SUIT (sight)

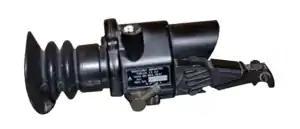
L2A2 SUIT sight with its selection lever in its 500 meters (forward) setting

The SUIT sight is a 4× prism sight with tritium-powered illumination, utilised at dusk or dawn. The full name is the L2A2 Sight Unit Infantry Trilux. The sight is not designed as a sniper sight, but as a standard issue infantry sight to improve the infantryman's night fighting capability and to assist target identification at long range in daylight and in poor light conditions.